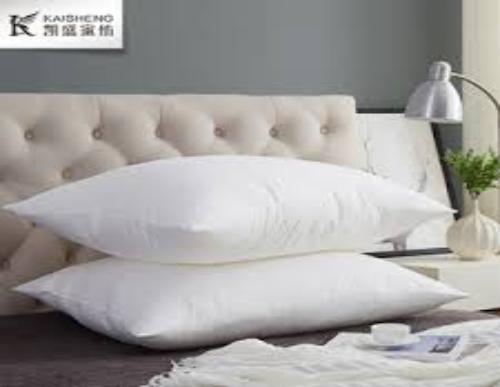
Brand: KAISHENG
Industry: Necessities